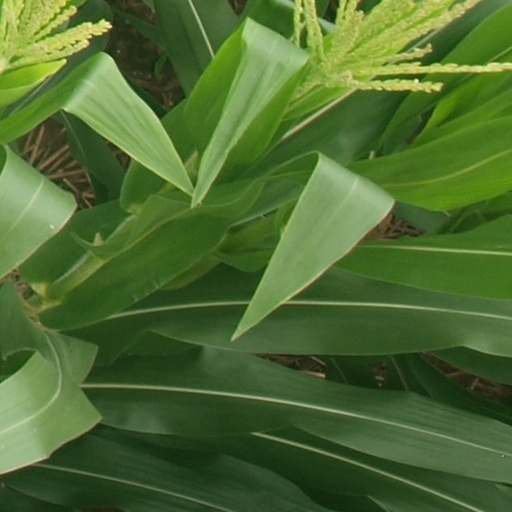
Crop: maize; corn